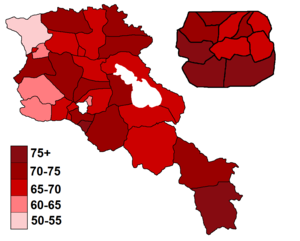
Les élections législatives arméniennes de 2018 se déroulent le 9 décembre 2018 afin de renouveler les 132 membres de l'Assemblée nationale. Il s'agit d'élections anticipées suite à la révolution arménienne de 2018 ayant provoqué la chute du Premier ministre Serge Sarkissian le 23 avril 2018.